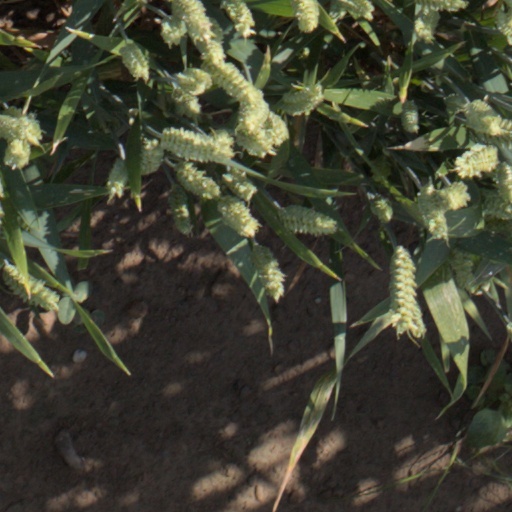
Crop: wheat